Josiah T. Newcomb

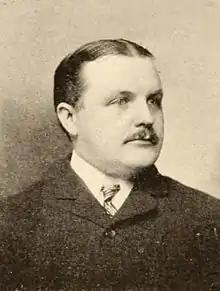
Josiah T. Newcomb (1902)

Josiah Turner Newcomb (June 19, 1868 – January 3, 1944) was an American lawyer and politician from New York.